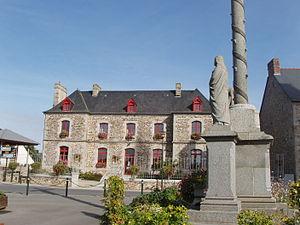
Mairie de Saint-M'Hervé
Saint-M'Hervé est une commune française située dans le département d'Ille-et-Vilaine en Région Bretagne, peuplée de 1 356 habitants.